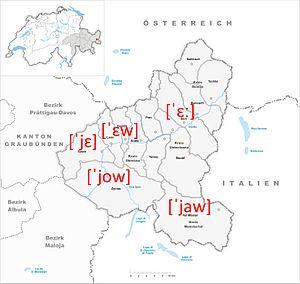
Le vallader ou en français bas-engadinois est une langue romanche du groupe rhéto-roman des langues romanes. C'est une langue vernaculaire du canton des Grisons en Suisse, plus précisément en Basse-Engadine, dans la vallée de l'Inn entre Martina et Zernez, de même que dans le Val Müstair à l'extrême sud-est de la Suisse à la frontière italienne, où sa variante s’appelle le « jauer ». Le terme de vallader est romanche et désigne à la fois comme nom commun, nom propre et adjectif les habitants de Basse-Engadine et leur langue par rapport aux les Hauts-Engadinois et leur langue, le puter. Le terme est apparenté à vallada qui désigne la communauté de toute une vallée.